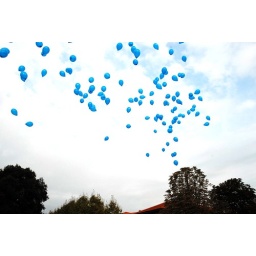
flying high in the sky